Anemonoides nemorosa

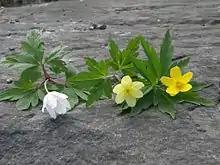
"Anemonoides" × "lipsiensis", center, with its parents, "A. nemorosa", left, and "A.ranunculoides", right

Those marked are recipients of the Royal Horticultural Society's Award of Garden Merit.